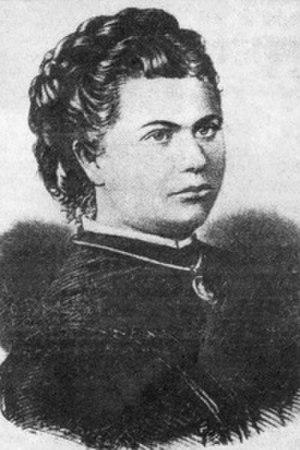
Varvara Roudneva est une médecin russe. En 1876, elle fut la première femme à obtenir un doctorat de médecine dans une université russe.